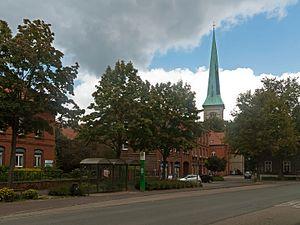
Brakel est une ville de Rhénanie-du-Nord-Westphalie (Allemagne), située dans l'arrondissement de Höxter, dans le district de Detmold, dans le Landschaftsverband de Westphalie-Lippe.